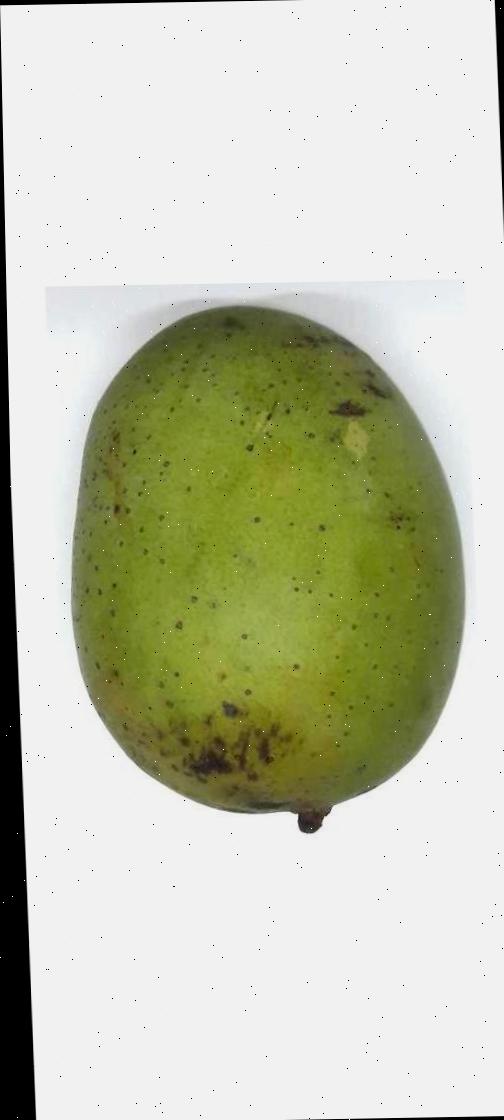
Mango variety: Langra